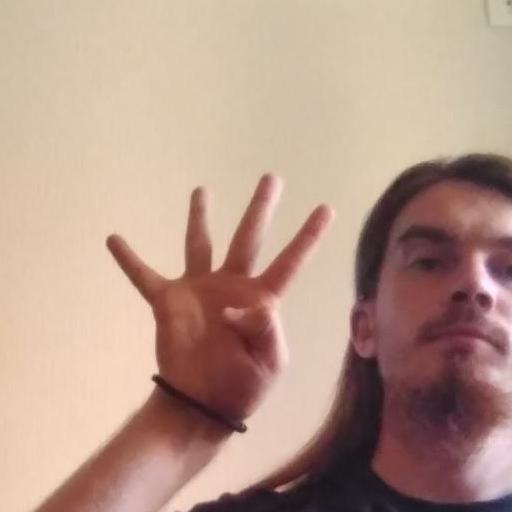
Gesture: four